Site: brandenburg
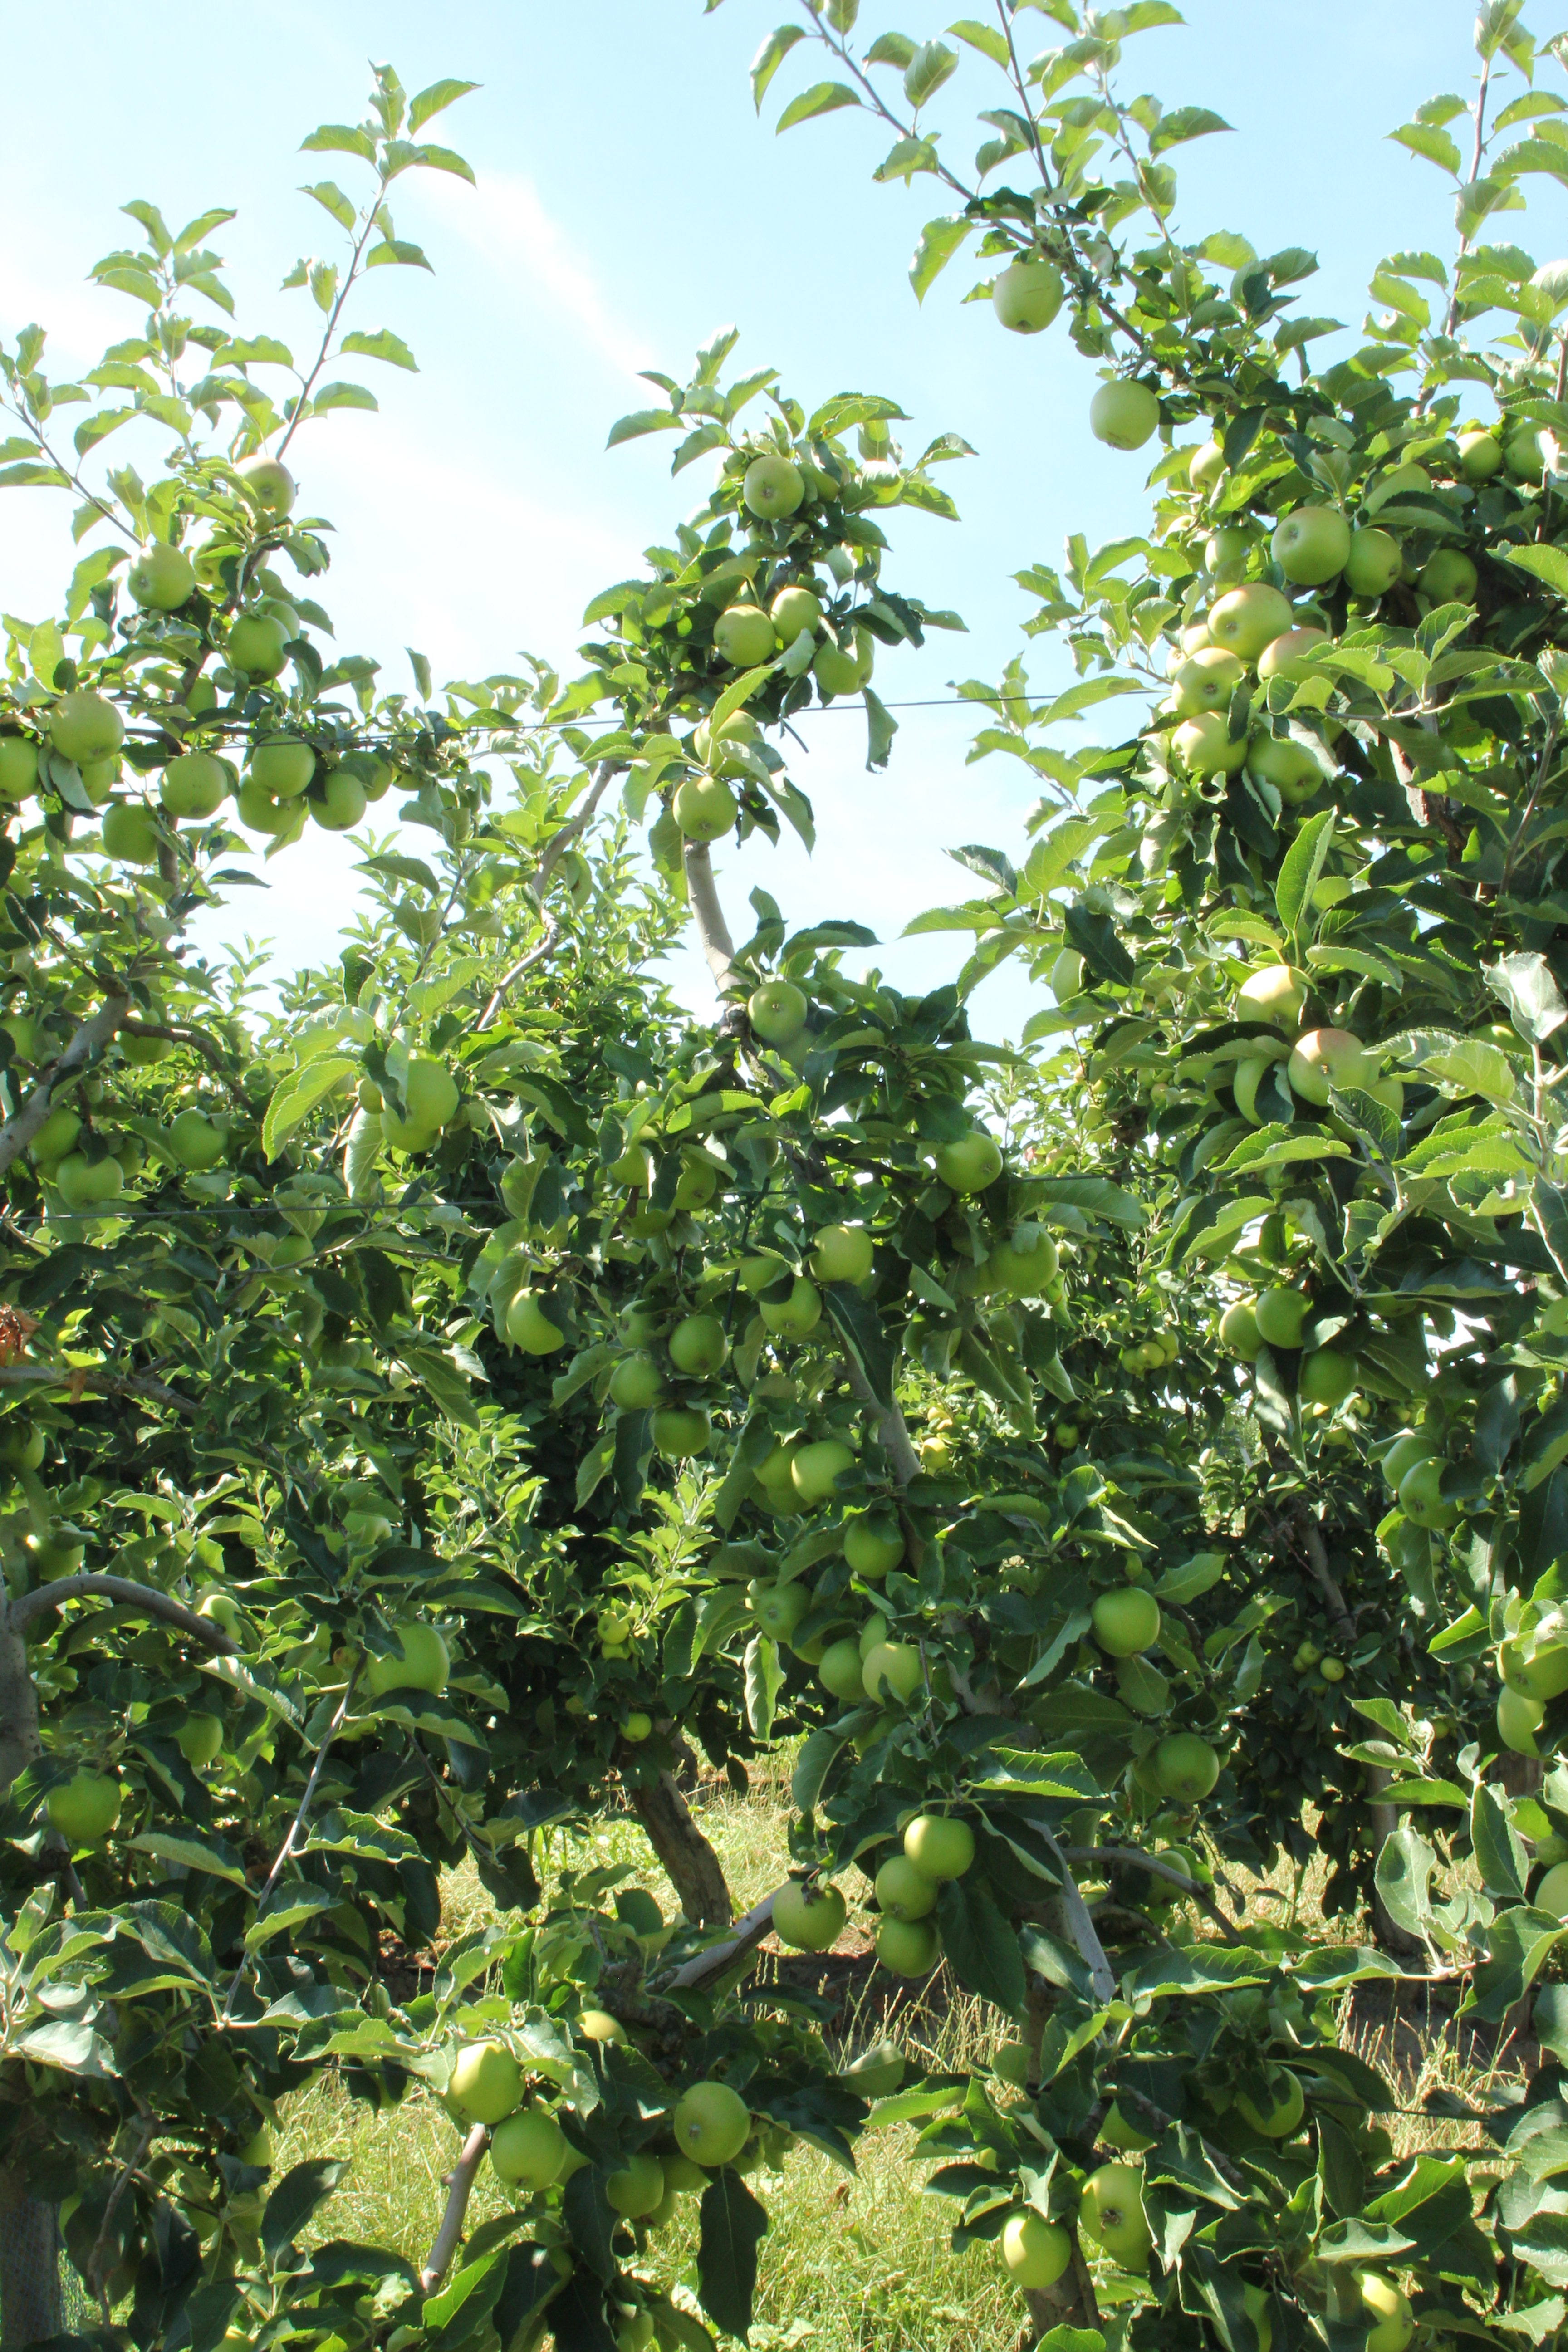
Growth stage (BBCH 77): Development of fruit